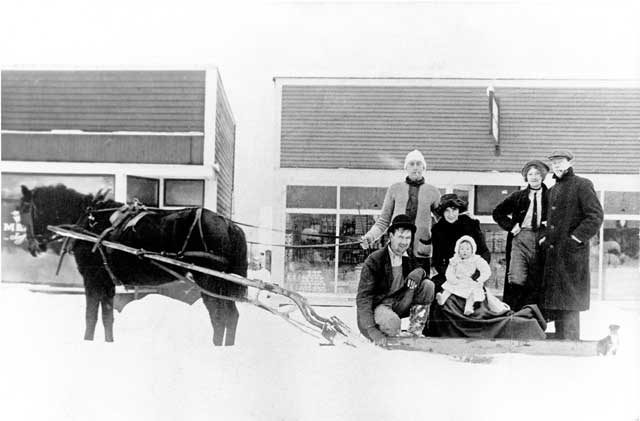
A group of people sitting and standing on a horse sleigh.
Old photograph of traditional family on a town street on sled being pulled by horse.
a vintage photo of a horse pulling a cart
People posing for a picture on a sled that is attached to a horse in the snow.
An old photograph of a horse pulling a sled with people on it.